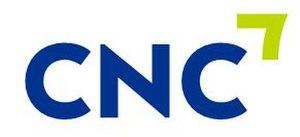
Czech Media Invest a.s. est une holding tchèque propriétaire de l'un des plus grands groupes de presse tchèque Czech News Center. CMI est principalement détenue par Daniel Křetínský et Patrik Tkáč. En 2018, elle connaît, à travers son propriétaire, une notoriété importante en France par le rachat du magazine Marianne, puis la prise d'une participation minoritaire dans l'actionnariat du Groupe Le Monde.